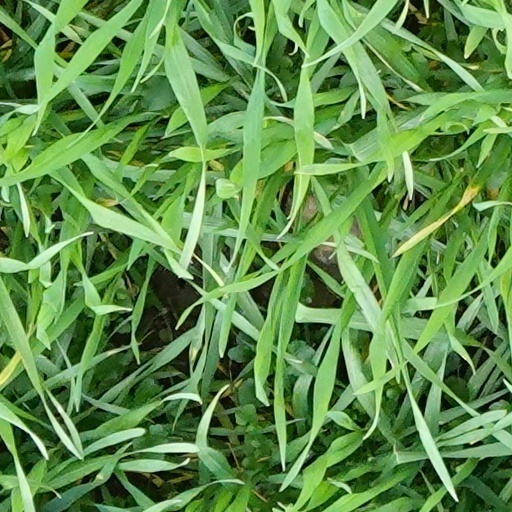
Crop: wheat